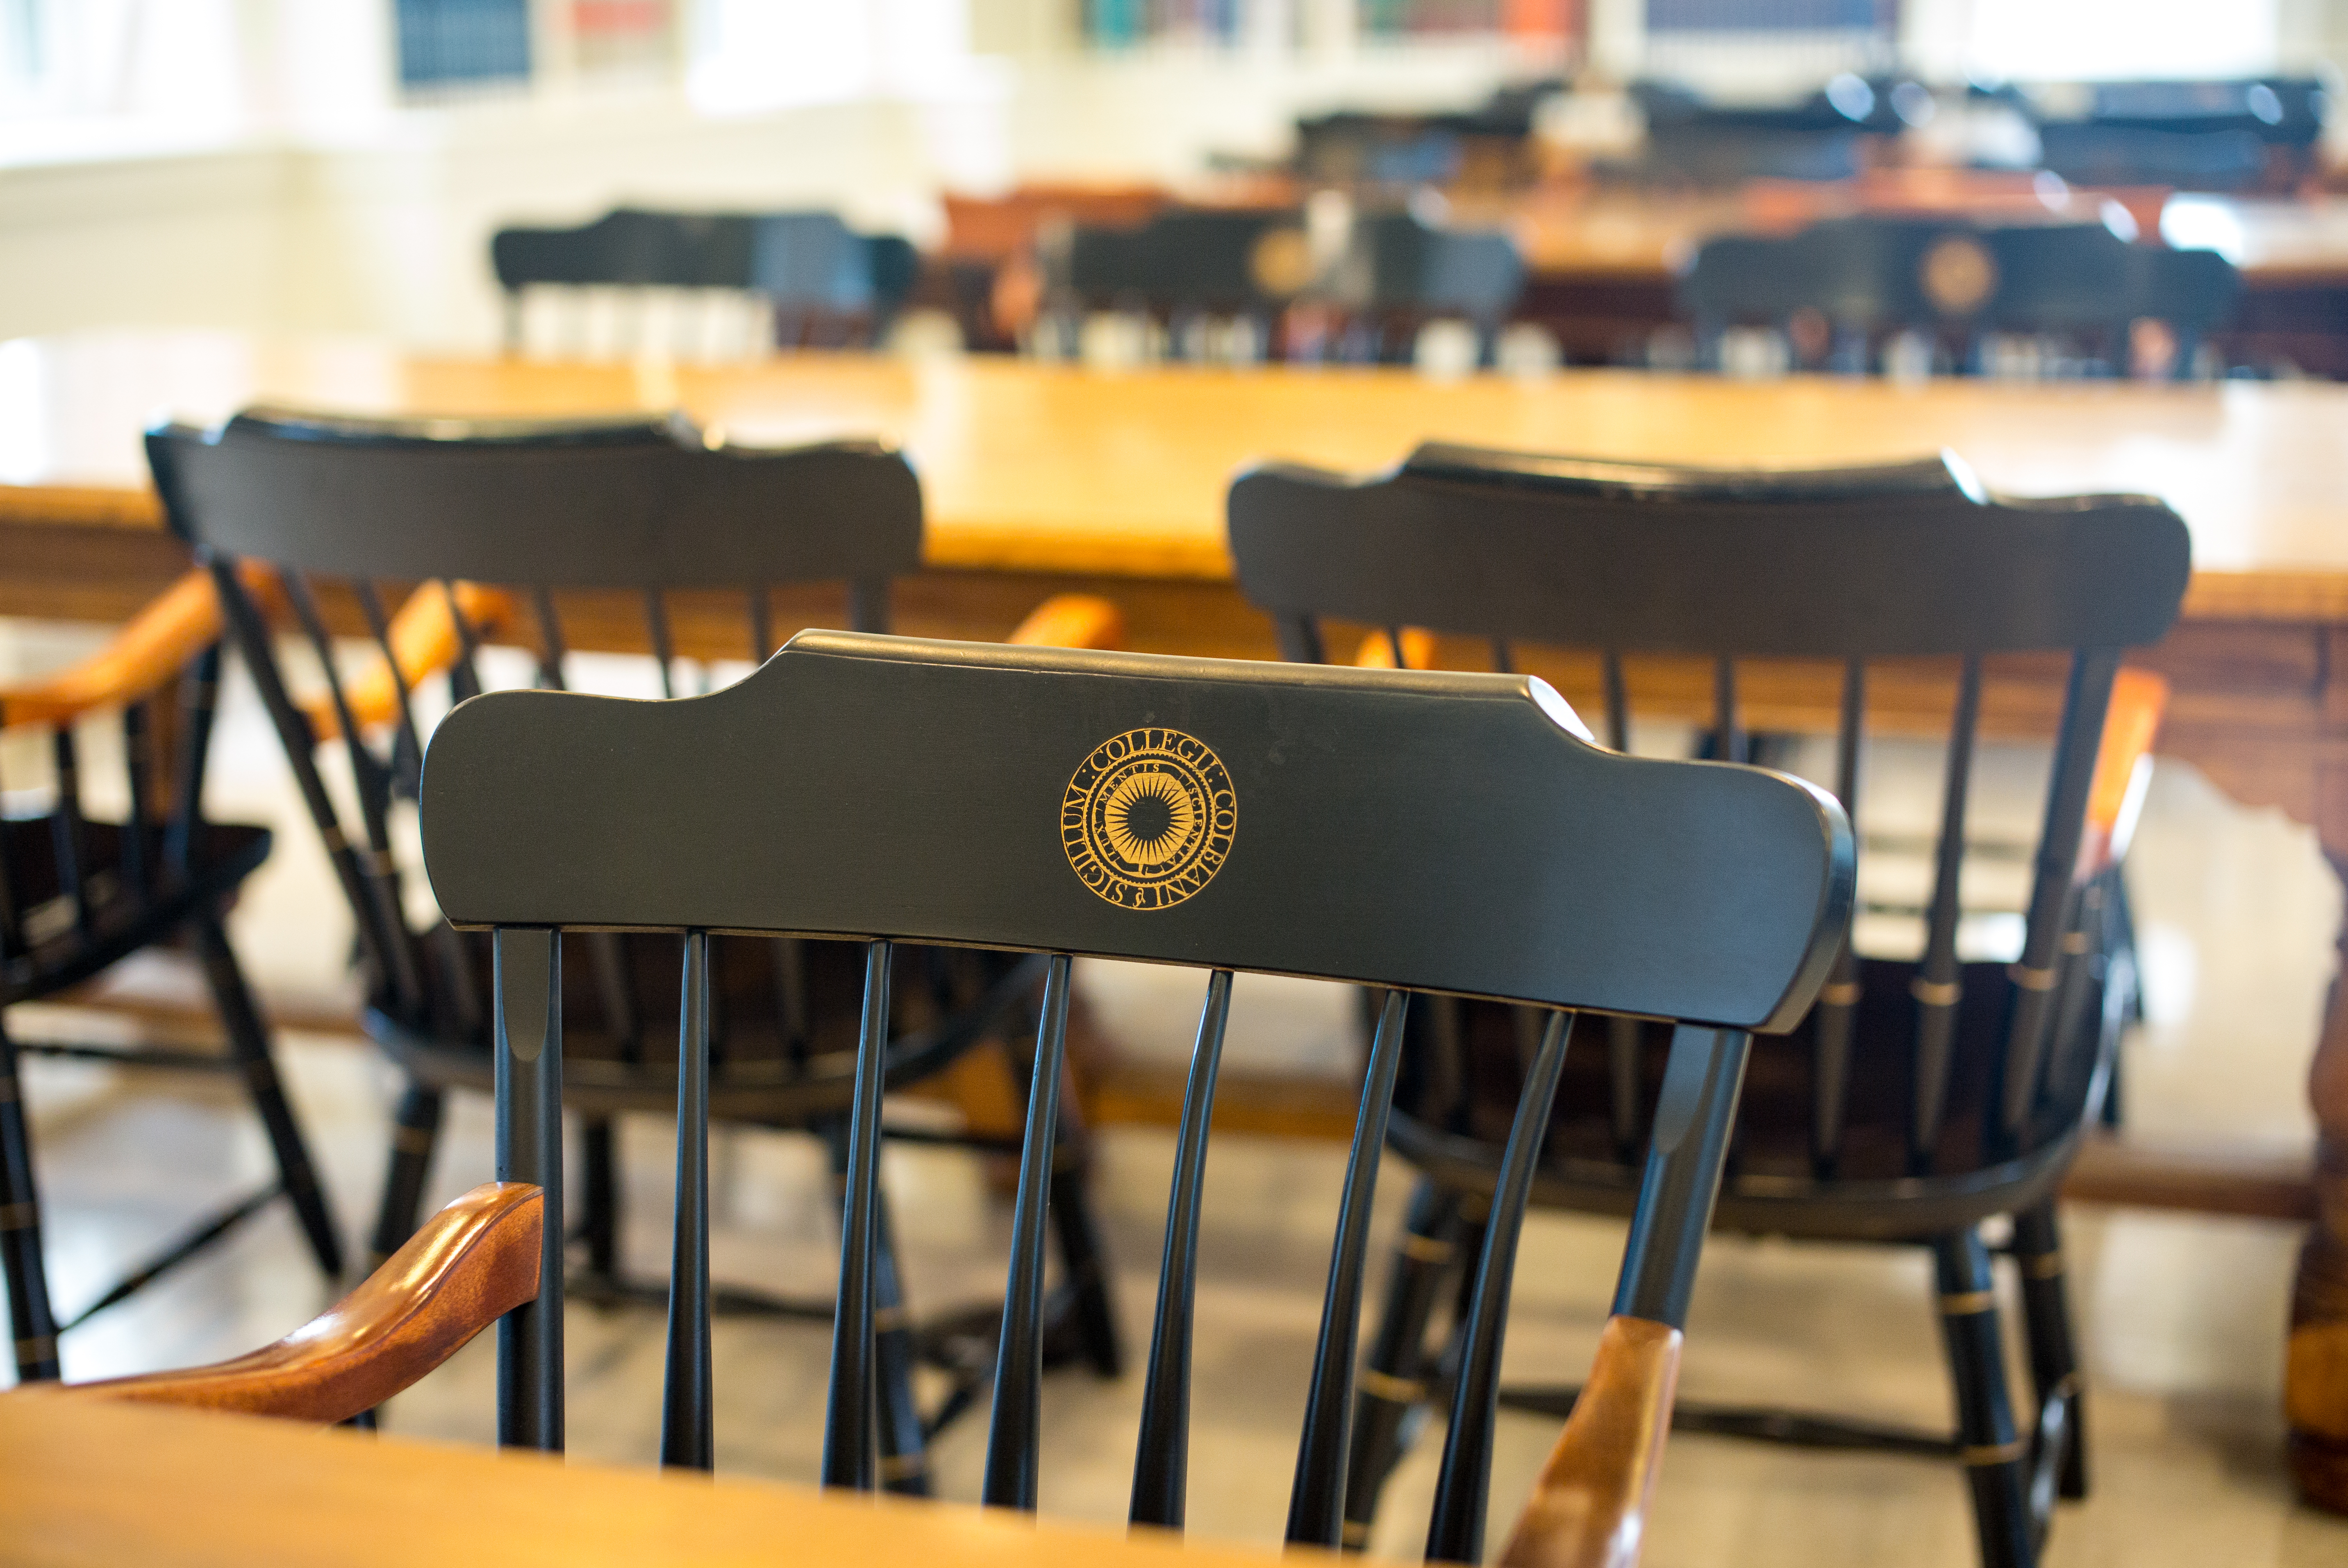
table, chair, restaurant, reading, usa, furniture, room, seal, classroom, interior design, m, lac, library, design, university, arts, waterville, 50, campus, leica, 240, summilux, college, maine, miller, liberal, colby, colbycollege, nescac, colby2019